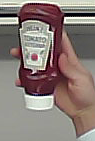
Product: heinz_ketchup